Wild Fire (band)

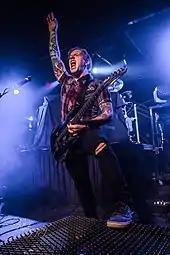
Taylor Roberts, former guitarist of Wild Fire and founder of Cathercist

Wild Fire was founded on November 5, 2015, in Biloxi, Mississippi. It evolved from the band Cathercist, which had been active for five years according to an article in the "Sun Herald". Former Wild Fire guitarist Taylor Roberts founded Cathercist in Gulfport, Mississippi, but the exact date of the band's beginning is unclear. On their official page on ReverbNation the band says Cathercist was founded in 2007, while other sources say the band was officially established in 2010. During an interview, Roberts said the band was founded in 2005–2006. They appeared at the 2008 Taste of Chaos concert where they opened for Avenged Sevenfold, Atreyu, and Bullet For My Valentine. This indicates the band was active prior to 2010 and before Sawyer joined as the lead vocalist. The band adapted their name from the word "catharsis", which they defined as purging or cleansing oneself through music or art.